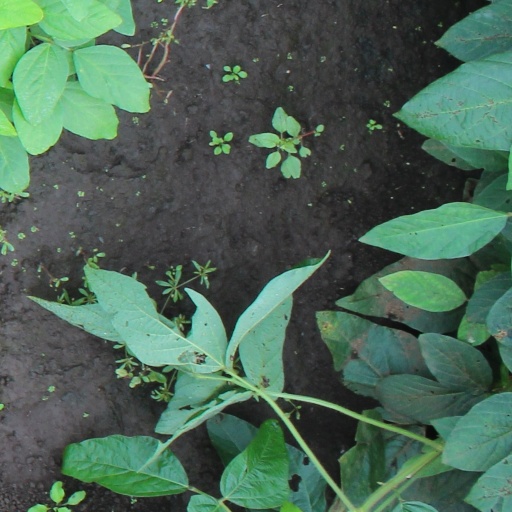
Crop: soybean